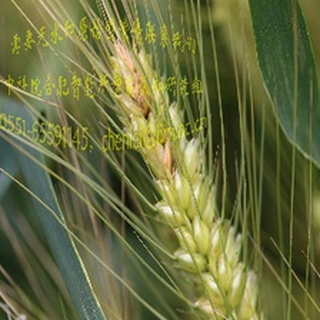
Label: wheat_fusarium_head_blight